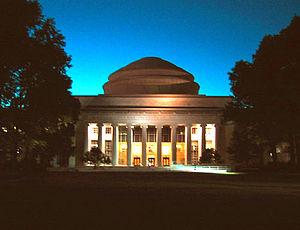
Cet article présente un résumé de l’histoire de la ville de Boston. Boston est la capitale et la ville principale de l’État du Massachusetts, au nord-est des États-Unis d’Amérique. Elle constitue le centre économique et culturel de la Nouvelle-Angleterre. La commune comptait 589 141 habitants en l’an 2000, alors que la zone métropolitaine concentrait environ 5,8 millions d’habitants.